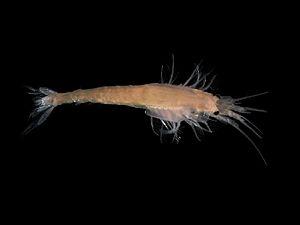
Les Mysidae sont une famille de crustacés de l'ordre des Mysida.
Mysida est un ordre de crustacés appartenant à la classe des Malacostracés et au super-ordre des Péracarides.
Les Multicrustacea constituent une super-classe de crustacés.